Characterization of nanoparticles

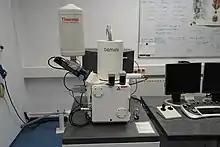
A photograph of an electron microscope consisting of three white modules sitting on a desk

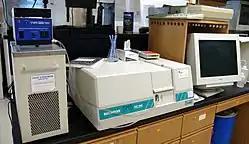
Photograph of a UV-vis spetrophotometer consisting of two white boxes and a computer monitor on a desk

Microscopy methods generate images of individual nanoparticles to characterize their shape, size, and location. Electron microscopy and scanning probe microscopy are the dominant methods. Because nanoparticles have a size below the diffraction limit of visible light, conventional optical microscopy is not useful. Electron microscopes can be coupled to spectroscopic methods that can perform elemental analysis. Microscopy methods are destructive, and can be prone to undesirable artifacts from sample preparation such as drying or vacuum conditions required for some methods, or from probe tip geometry in the case of scanning probe microscopy. Additionally, microscopy is based on single-particle measurements, meaning that large numbers of individual particles must be characterized to estimate their bulk properties. A newer method, enhanced dark-field microscopy with hyperspectral imaging, shows promise for imaging nanoparticles in complex matrices such as biological tissue with higher contrast and throughput.